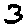
Label: 3